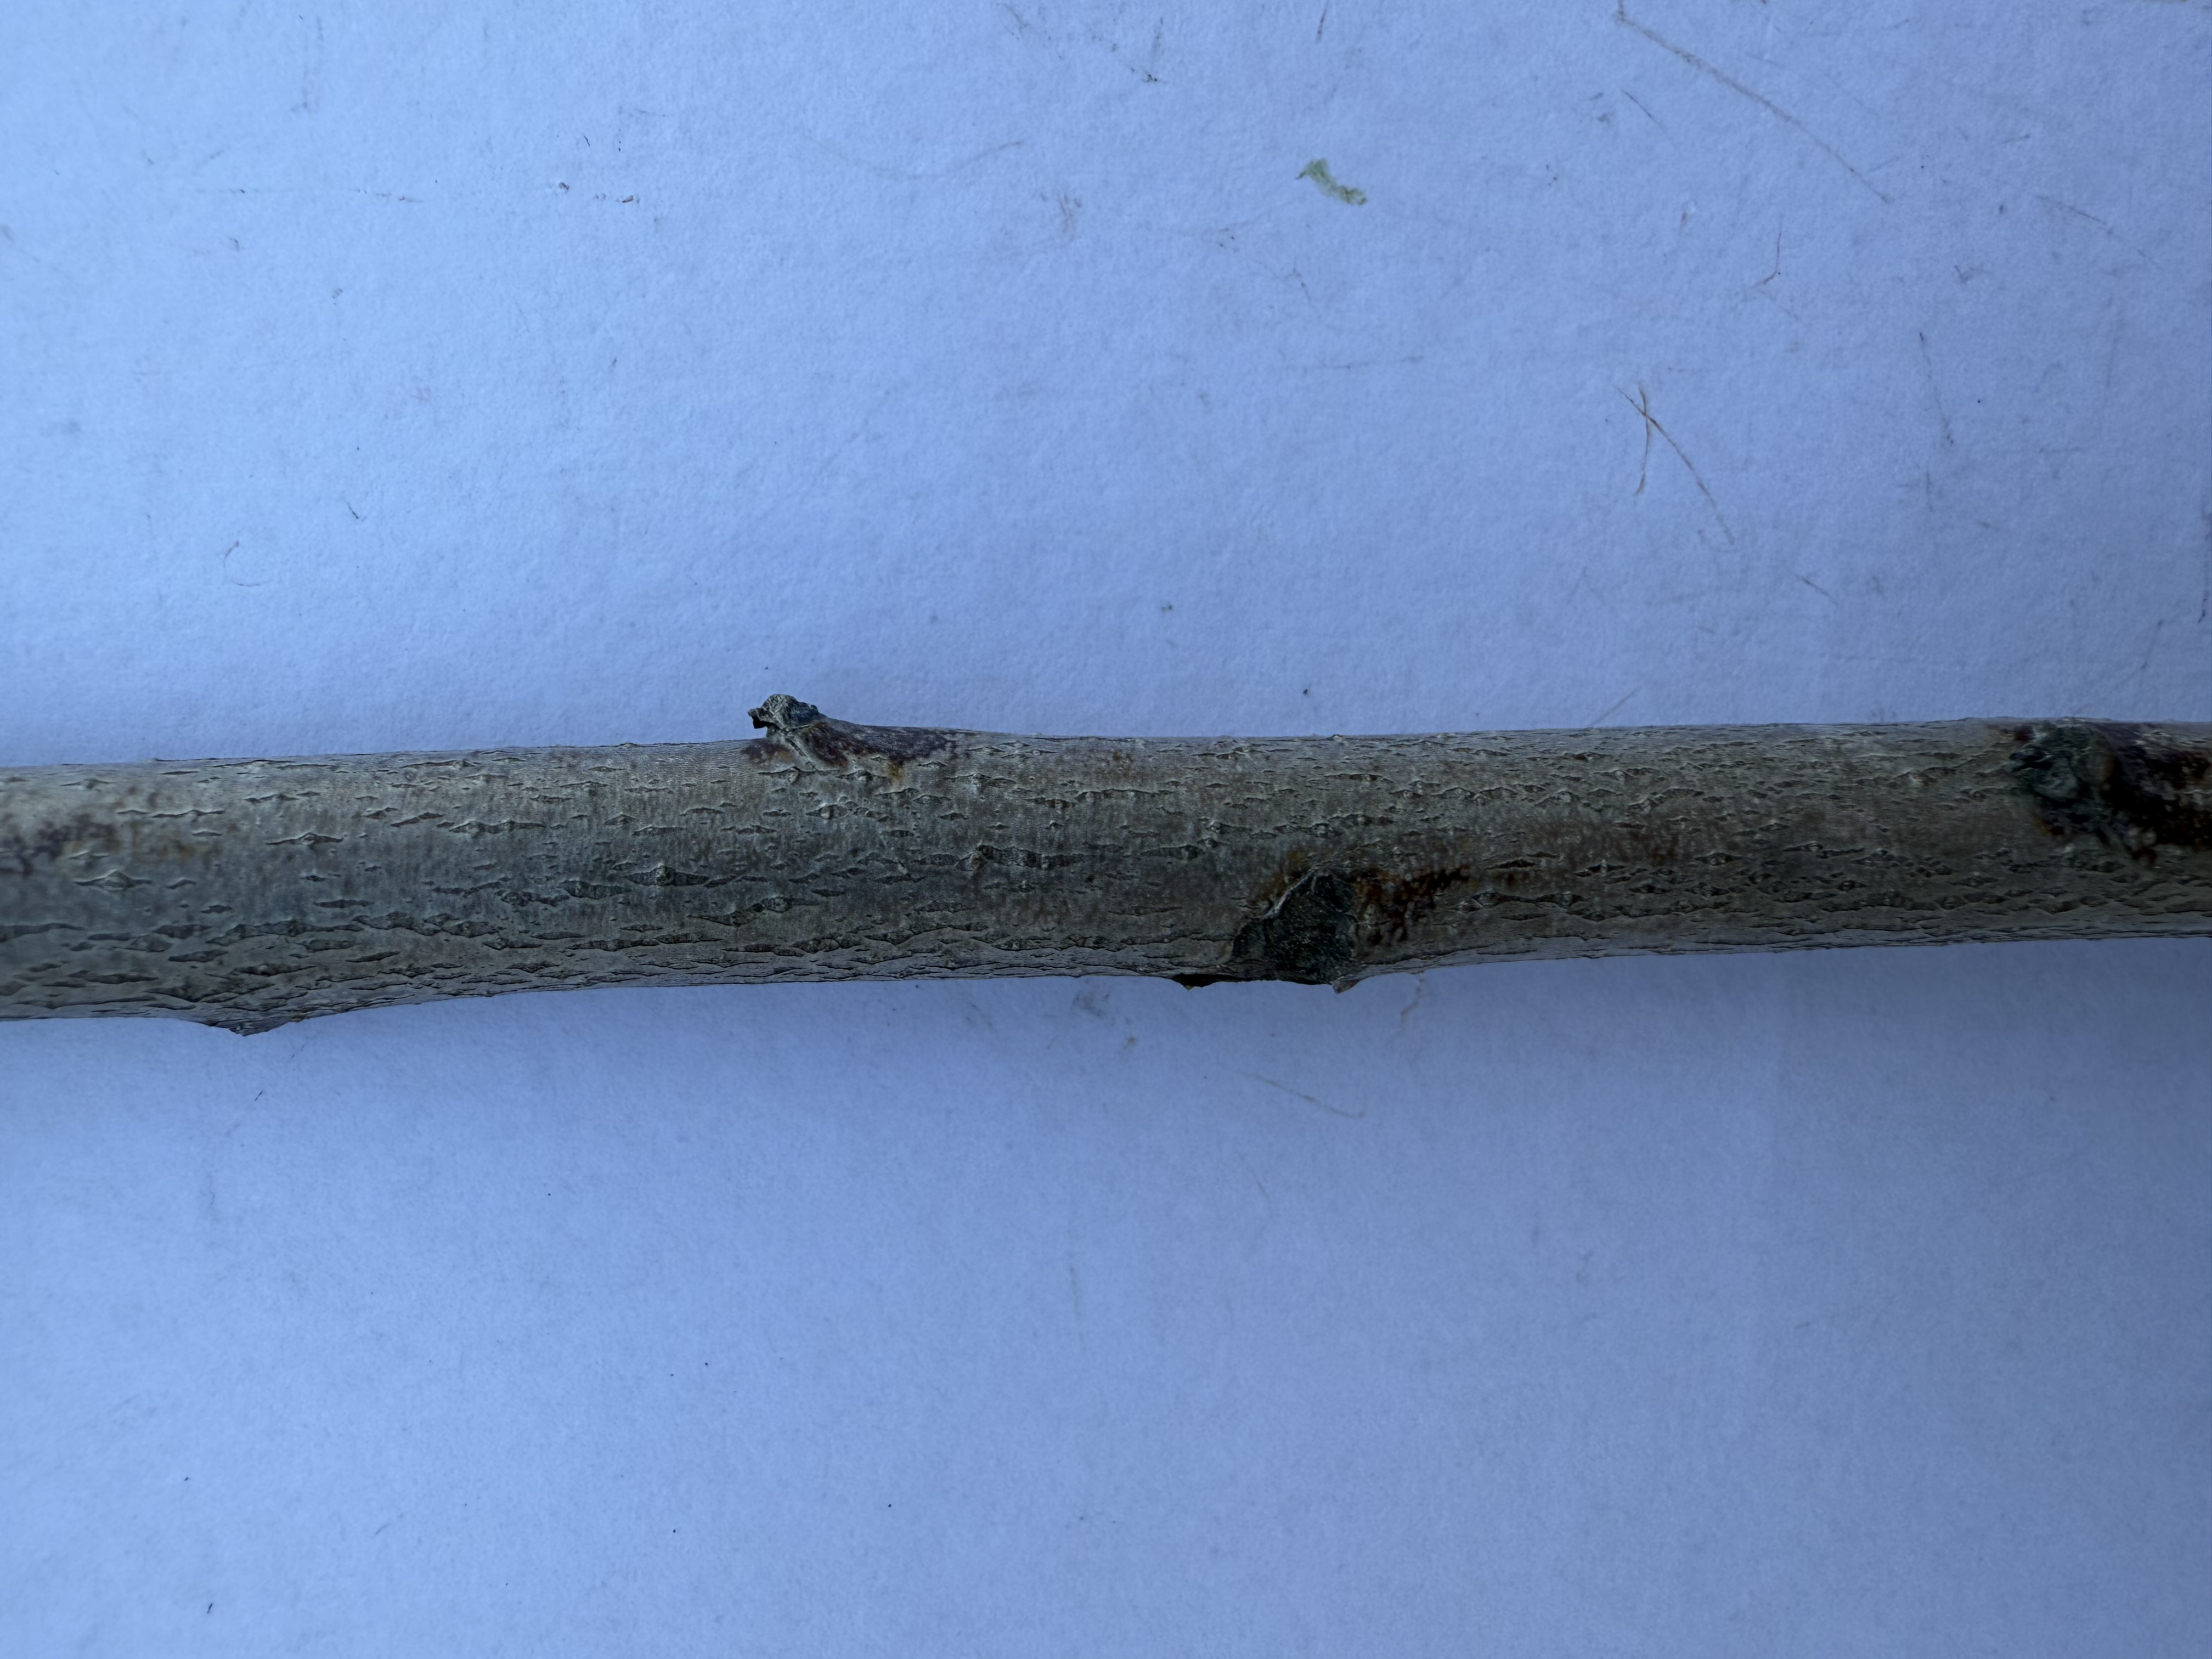
Variety: Duke Blueberry